Demographics of Assam

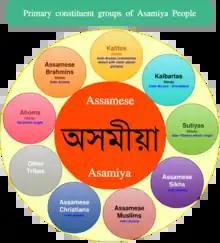

The issue of illegal influx has a 40-year history, starting with the anti-foreigner agitation that began in 1979 under the leadership of the All Assam Students’ Union (AASU). In 1985, after hundreds of people died in course of Independent India’s biggest mass uprising, the AASU, and other agitation groups signed an agreement with the Centre called the Assam Accord. It fixed 25 March 1971 as the cut-off date for detection and expulsion of illegal migrants, meaning anyone found entering India after this date were to be detected and sent back.